Question: Please indicate a possible affordance area of the bowl that can be used for holding
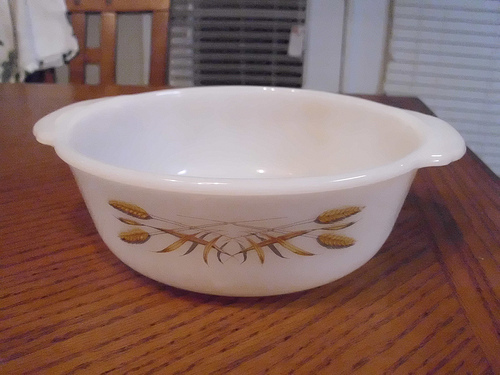
Answer: [28.5, 84.5, 465.5, 300.5]